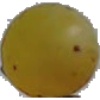
Label: Grape White 3